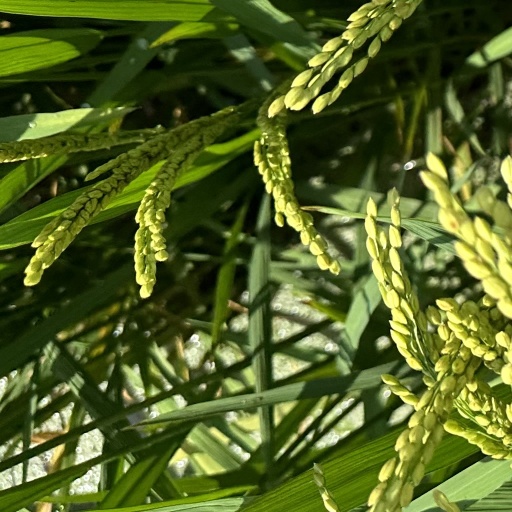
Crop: rice